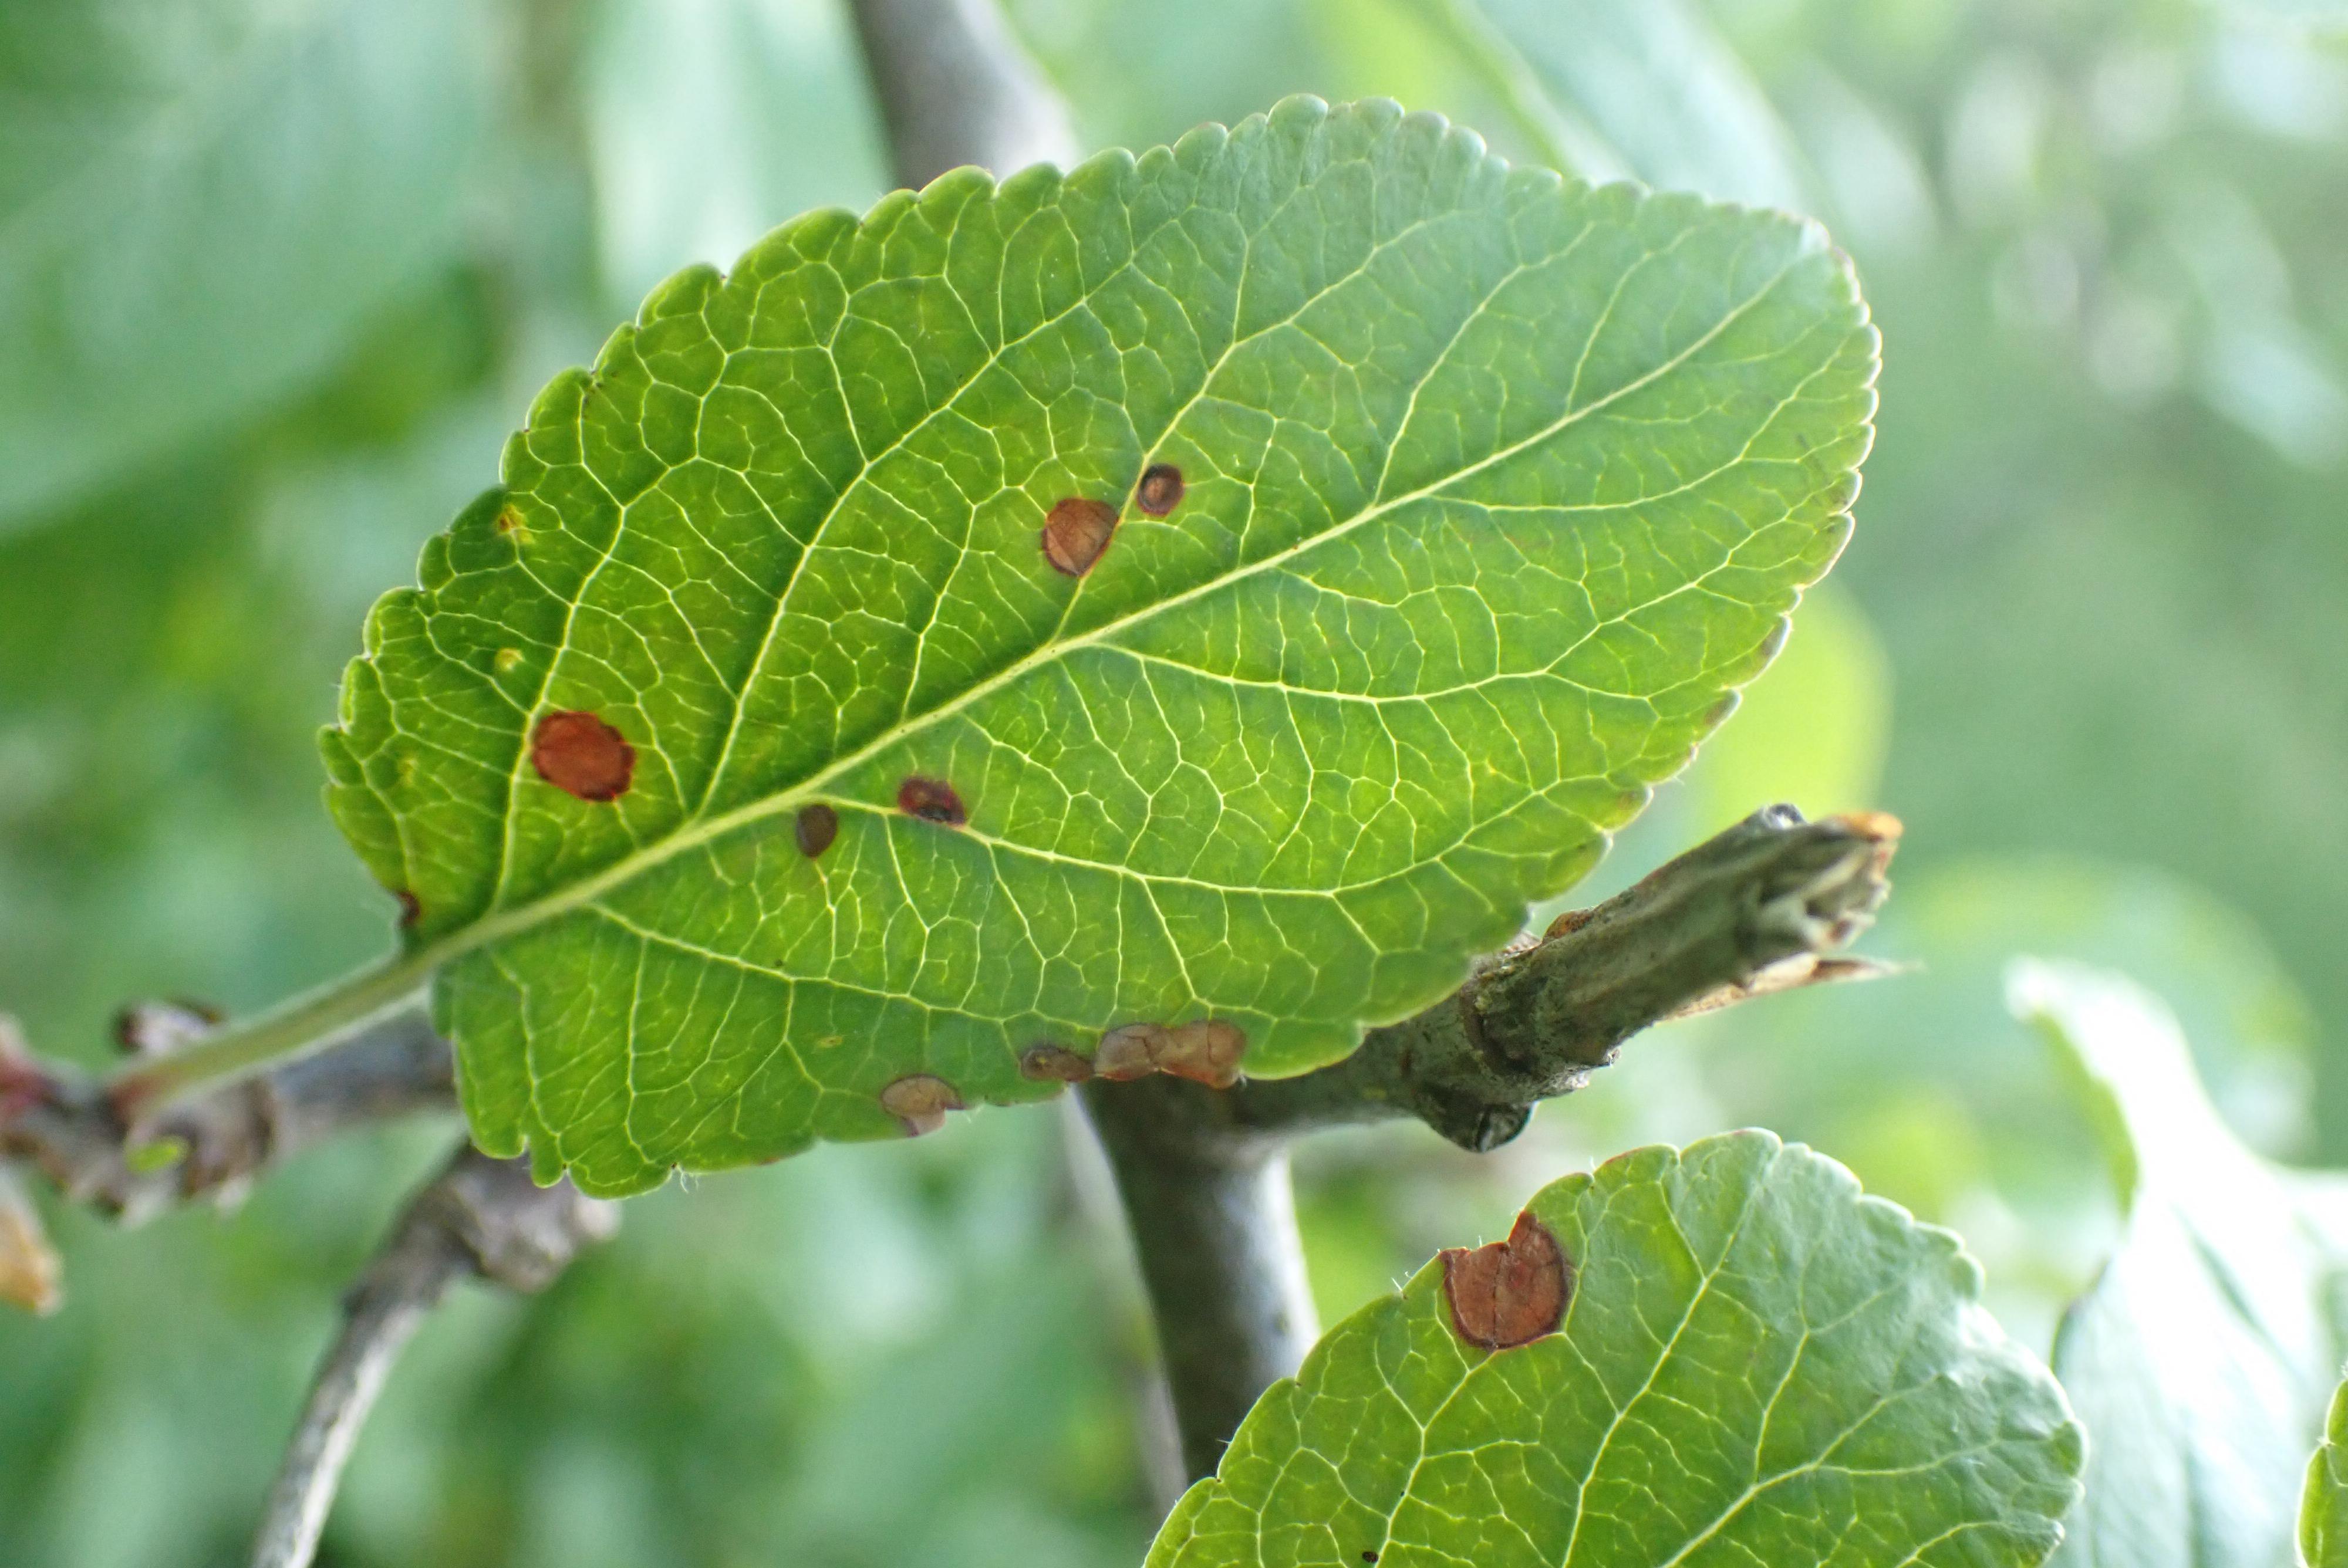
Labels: frog_eye_leaf_spot